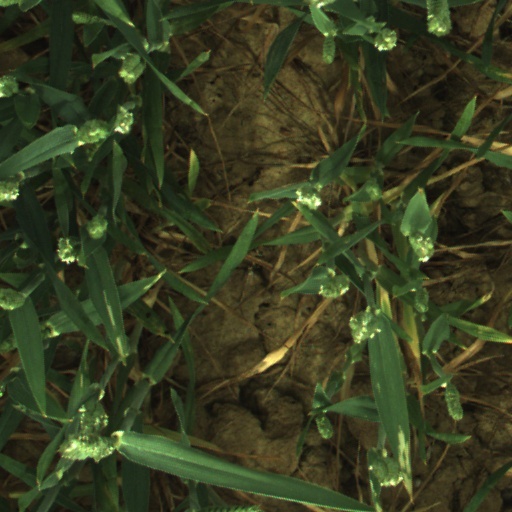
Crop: wheat